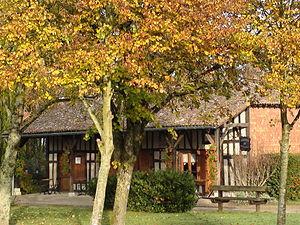
Sainte Marie du Lac Nuisement - vieux bâtiment dans le Musée du Der
Sainte-Marie-du-Lac-Nuisement est une commune française, située dans le département de la Marne en région Grand Est.
Le Village Musée du Der est un musée français d'histoire locale situé à Sainte-Marie-du-Lac-Nuisement, dans le département de la Marne en Champagne-Ardenne.